Felix Ziegel

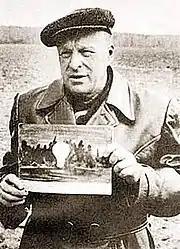
Felix Ziegel in Sharapova Ohota, Moscow region, 1977. The drawing, made according to the witnesses' reports depicts a UFO, allegedly seen at this very place

In the early 1973 Ivan F. Obraztsov, the Moscow Aviation Institute rector (and later the RSFSR Minister of Education) asked Ziegel for an update on "the current situation around the UFO issue." Much impressed with it, he upheld the idea of restarting the project, but later confessed he could give it only moral support. Ziegel called for the special meeting of the Academy's Radioastronomy Council, inviting some well-known scientists like and Nikolai Kardashev. His lecture made an impact: in a carefully worded resolution the Council proposed that the "data exchange process should be maintained" between the Council and the UFO investigators. Ziegel then formed the UFO Study Group at the MAI, compiled a report called "The Preliminary Study of Anomalies in the Earth's Atmosphere" and initiated the ambitious UFO-77 symposium.